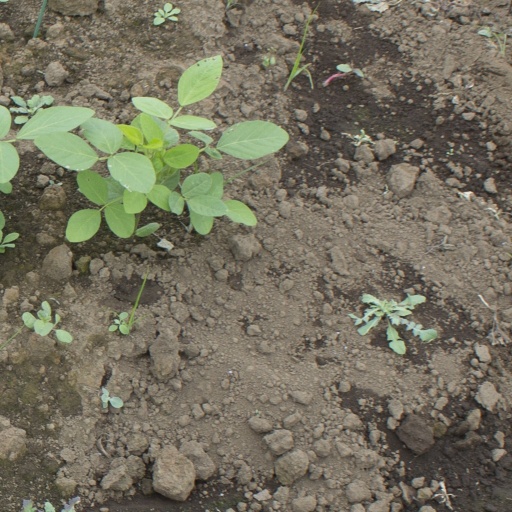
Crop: soybean